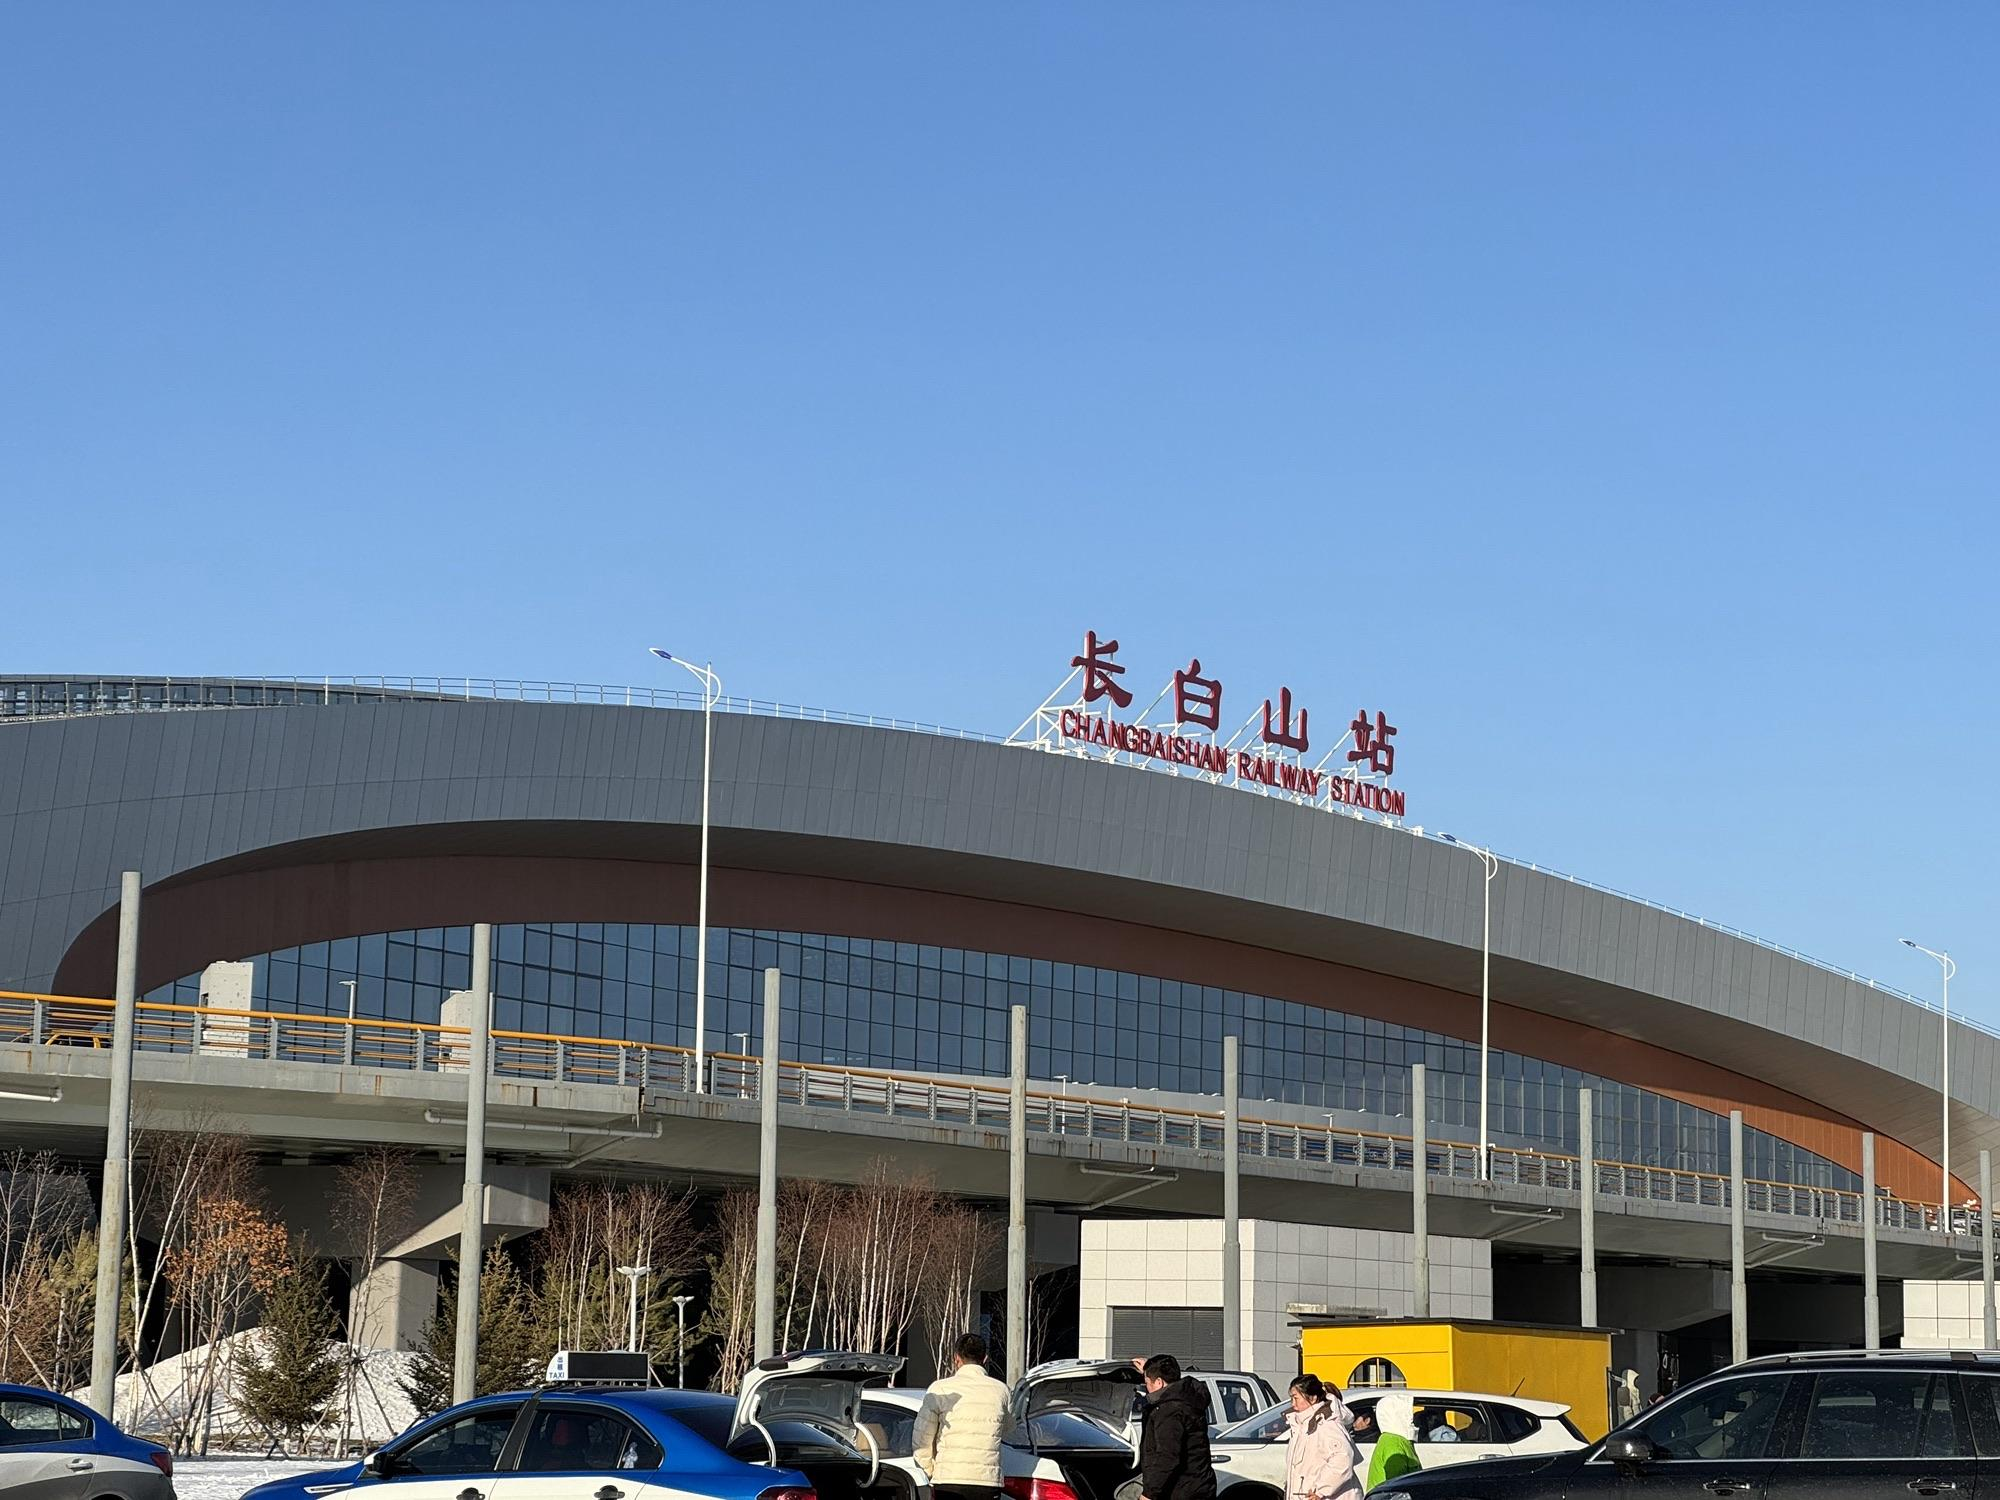
地标名称：长白山站
所在城市：延边朝鲜族自治州·安图县